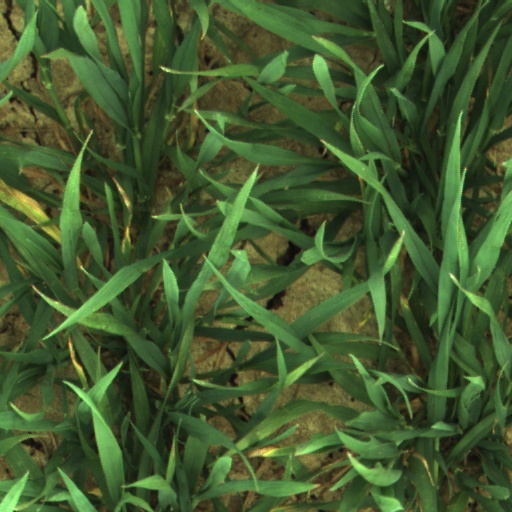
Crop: wheat